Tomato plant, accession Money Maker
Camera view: tilt-top (135 deg); turntable rotation: 240 degrees
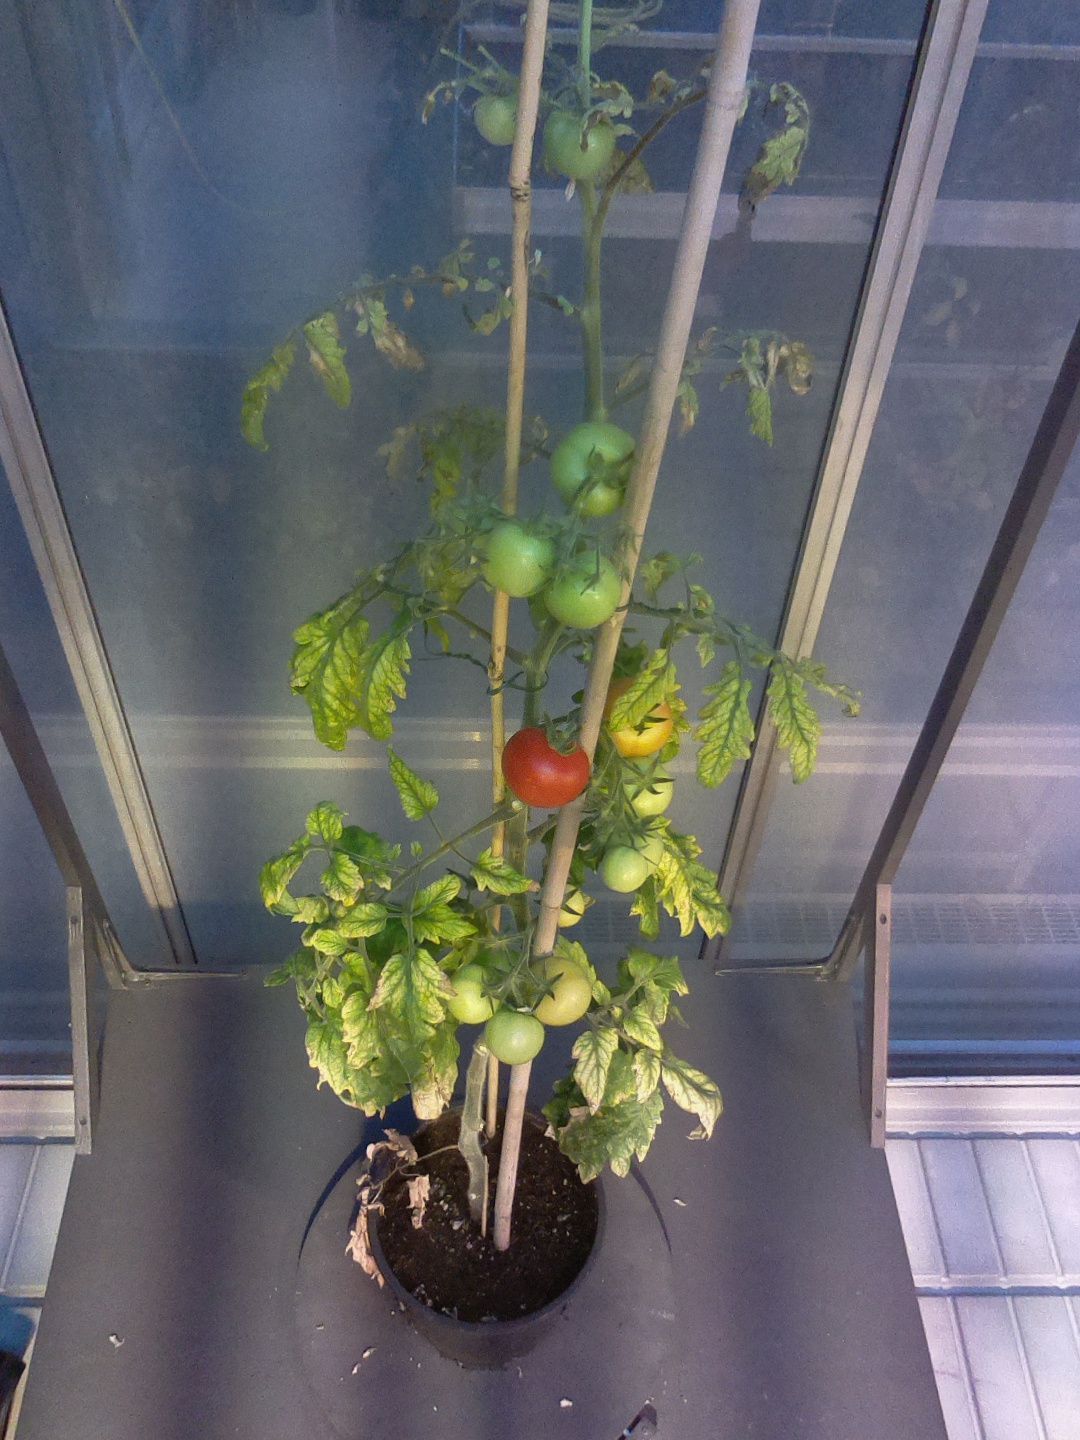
BBCH growth stage 81: 10%-20% of fruits show typical fully ripe color